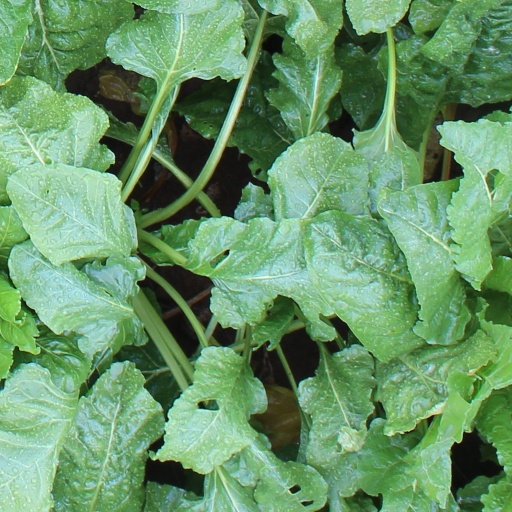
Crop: sugar beet